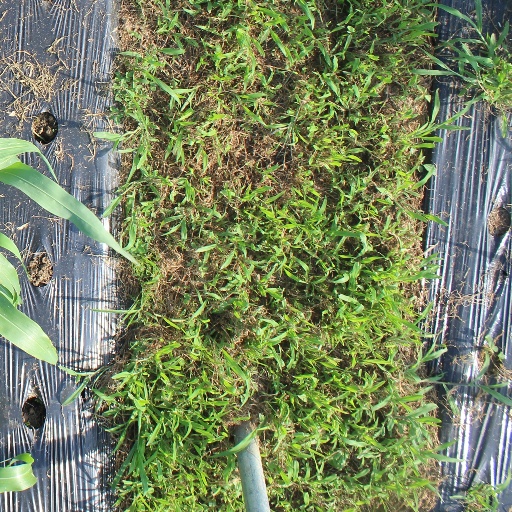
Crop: sorghum